Question: Please indicate a possible affordance area of the hit_baseball_bat that can be used for hitting
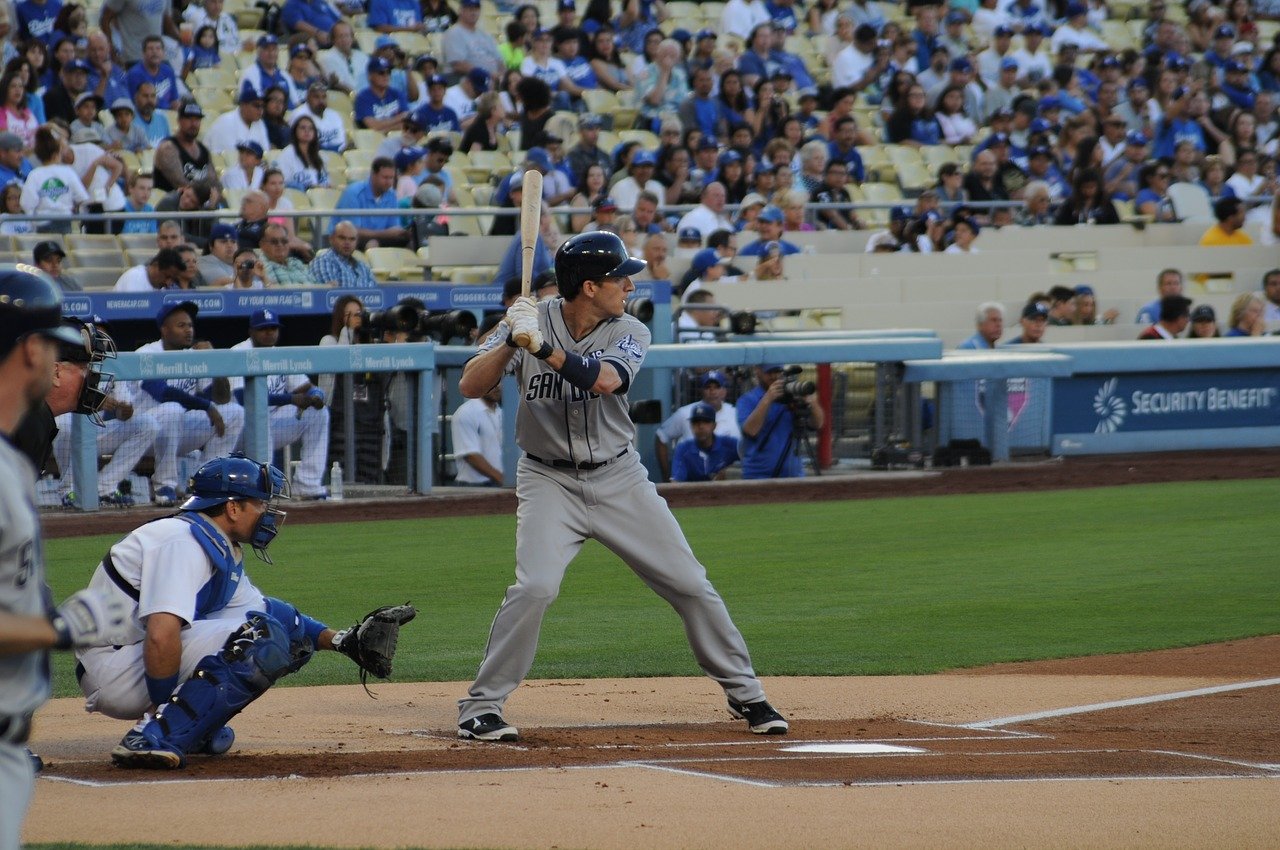
Answer: [519.078, 171.64, 540.617, 255.487]